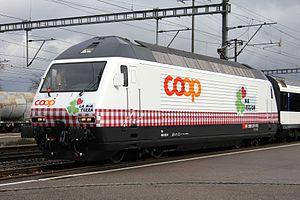
Re 460 083-9 des CFF avec publicité pour la ligne de produits ""Ma région"" de la Coop.
Les Re 460 sont des locomotives électriques des Chemins de fer fédéraux suisses entrées en service entre 1992 et 1996.
Coop est une société coopérative de la grande distribution, la deuxième en Suisse après son concurrent direct Migros.